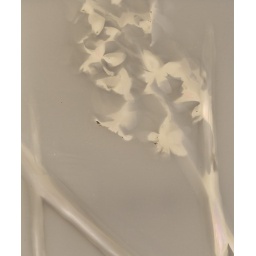
Flowers placed on black and white photo paper in the sunlight